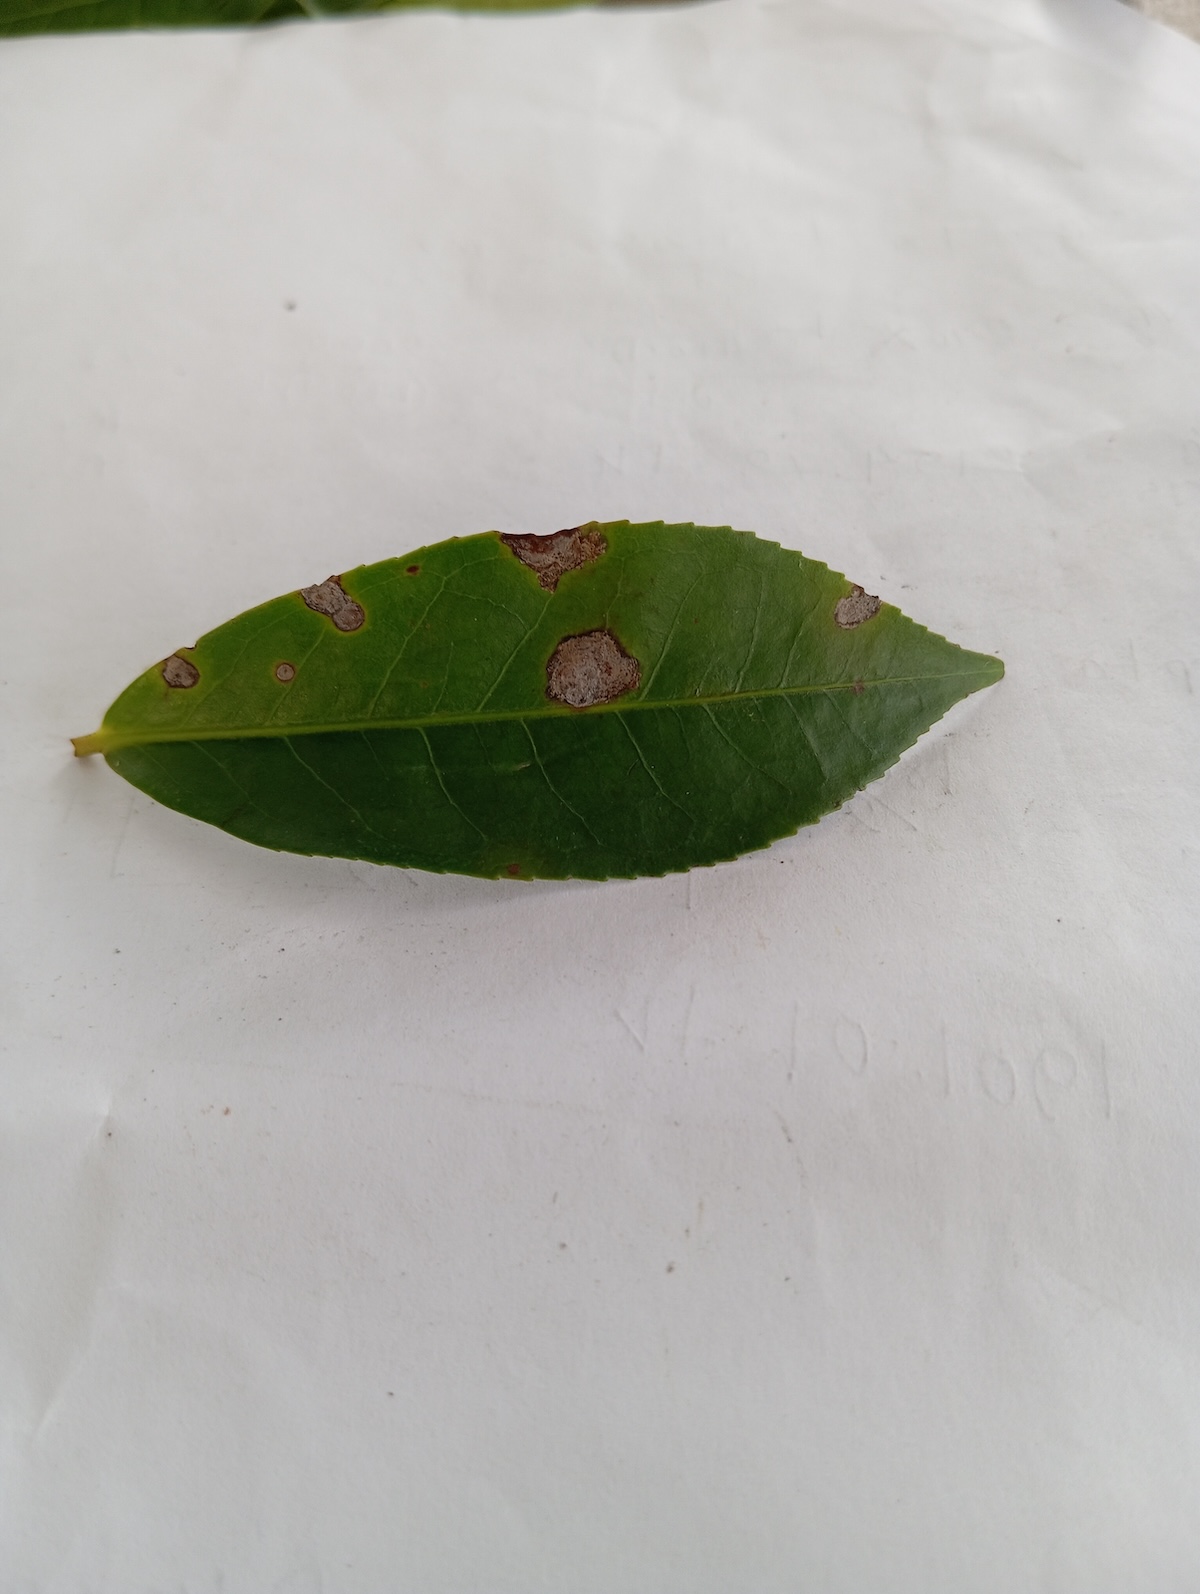
Label: Gray Blight